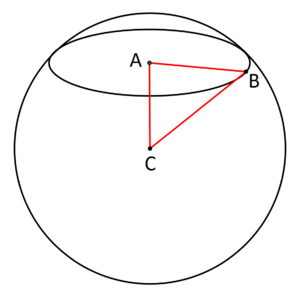
Lillecirkel
B